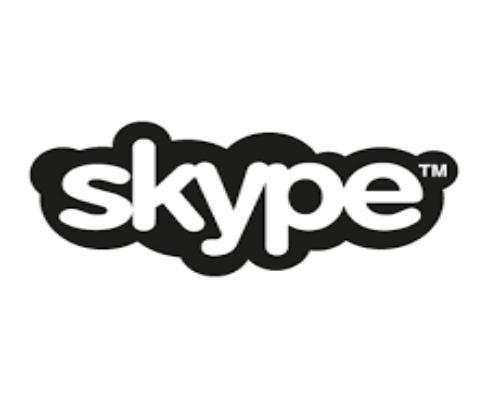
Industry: Others